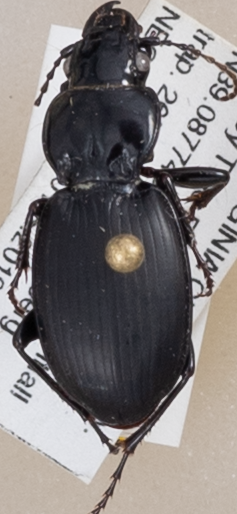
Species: Cyclotrachelus furtivus
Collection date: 2019-05-07
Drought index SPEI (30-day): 2.09
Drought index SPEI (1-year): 2.09
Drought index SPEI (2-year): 2.09